Ancient Linzi

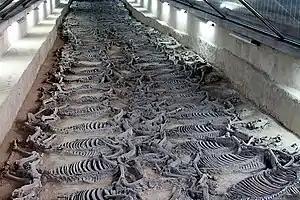
Sacrificial horse pit

The ruins of the city are surrounded by over 100 tumuli, some as far as away. Many of the tombs around Linzi have been looted in antiquity. In pits near what is considered the tomb of Duke Jing of Qi, over 600 sacrificed horses have been found arranged in two rows.